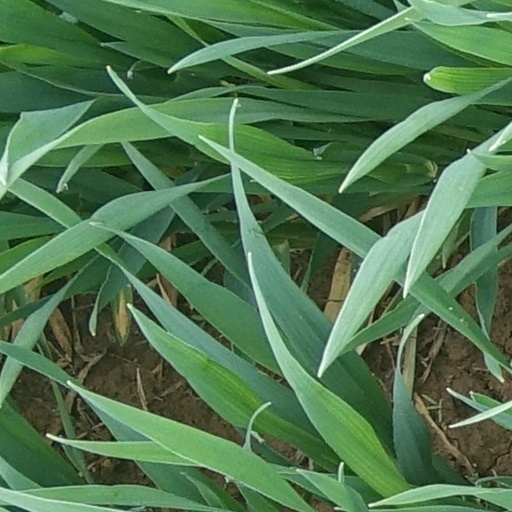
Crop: wheat